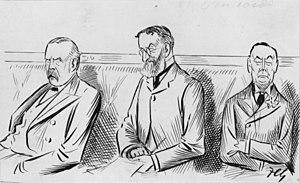
Michael Edward Hicks Beach, 1ᵉʳ comte de Saint Aldwyn, né le 23 octobre 1837 et mort le 30 avril 1916, connu en tant que Sir Michael Hicks Beach, baronnet, de 1854 à 1906 puis en tant que vicomte de Saint Aldwyn de 1906 à 1915, est un homme politique britannique conservateur.